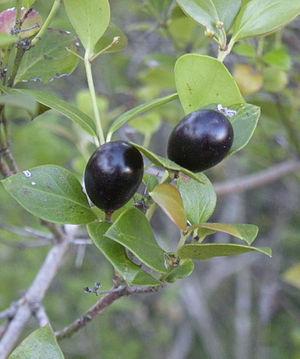
Carissa ovata est un arbuste qui pousse notamment en Australie et en Nouvelle-Calédonie.